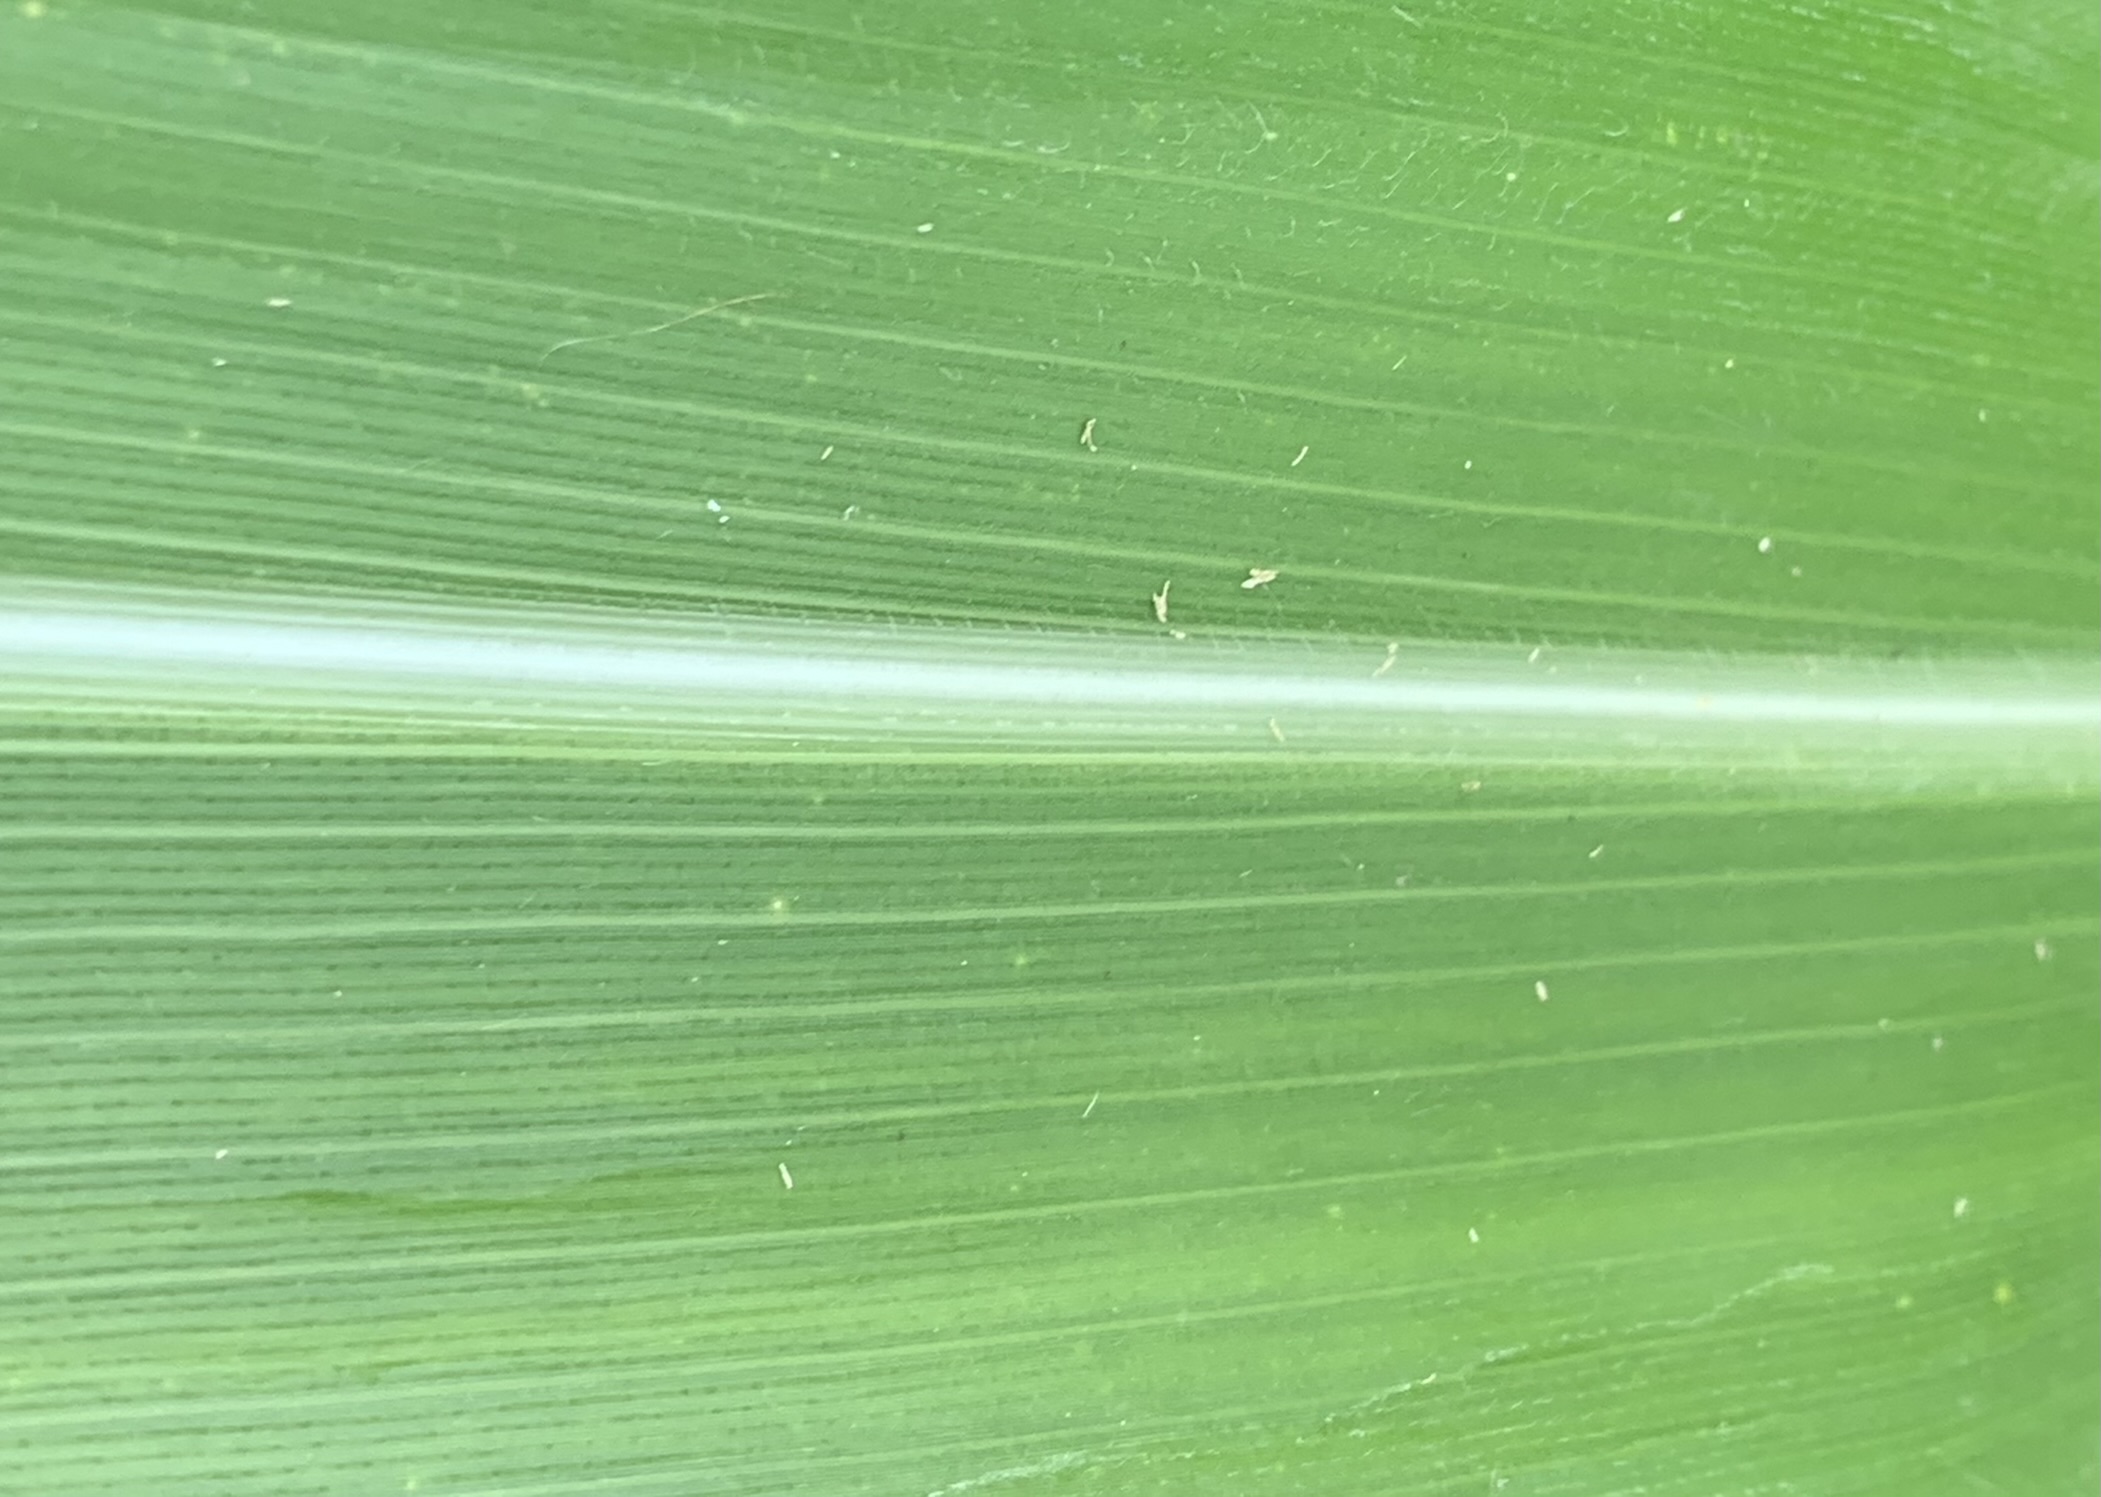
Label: Healthy